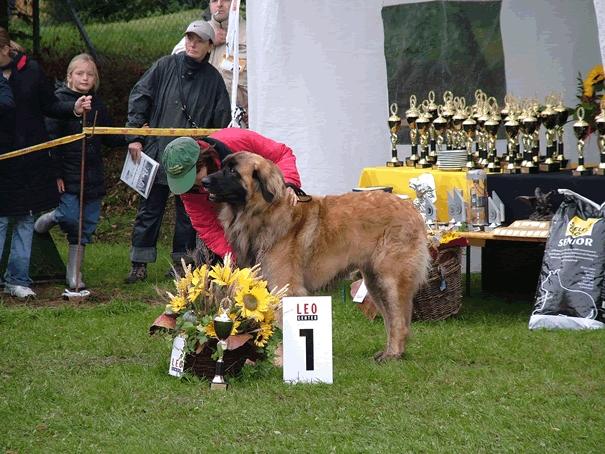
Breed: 214-n000019-Leonberg